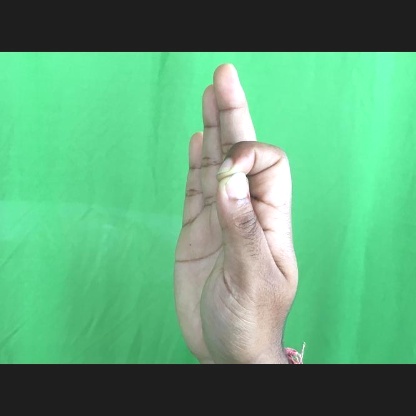
Mudra: Aralam